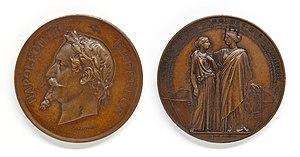
Médaille de Napoléon III - Annexion des communes suburbaines - Ponscarme - 1859
L'Histoire de la rubanerie à Saint-Étienne fait pleinement partie de l'essor industriel de la région stéphanoise au XIXᵉ siècle.